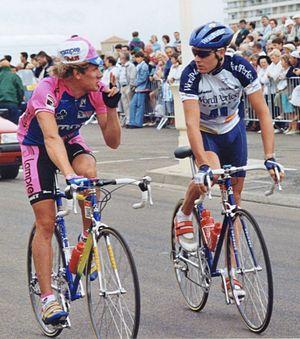
Sergueï Outschakov et Dieter Runkel lors du Tour de France 1993
Dieter Runkel, né le 21 décembre 1966 à Obergösgen, est un coureur cycliste suisse, spécialisé dans le cyclo-cross. Il a été champion du monde de cyclo-cross en 1995 à Eschenbach. Il a également été champion de Suisse de cyclo-cross à trois reprises, en 1992, 1995 et 1996.